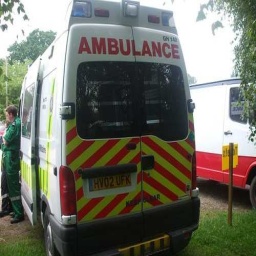
Label: ambulance